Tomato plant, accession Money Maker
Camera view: bottom (45 deg); turntable rotation: 180 degrees
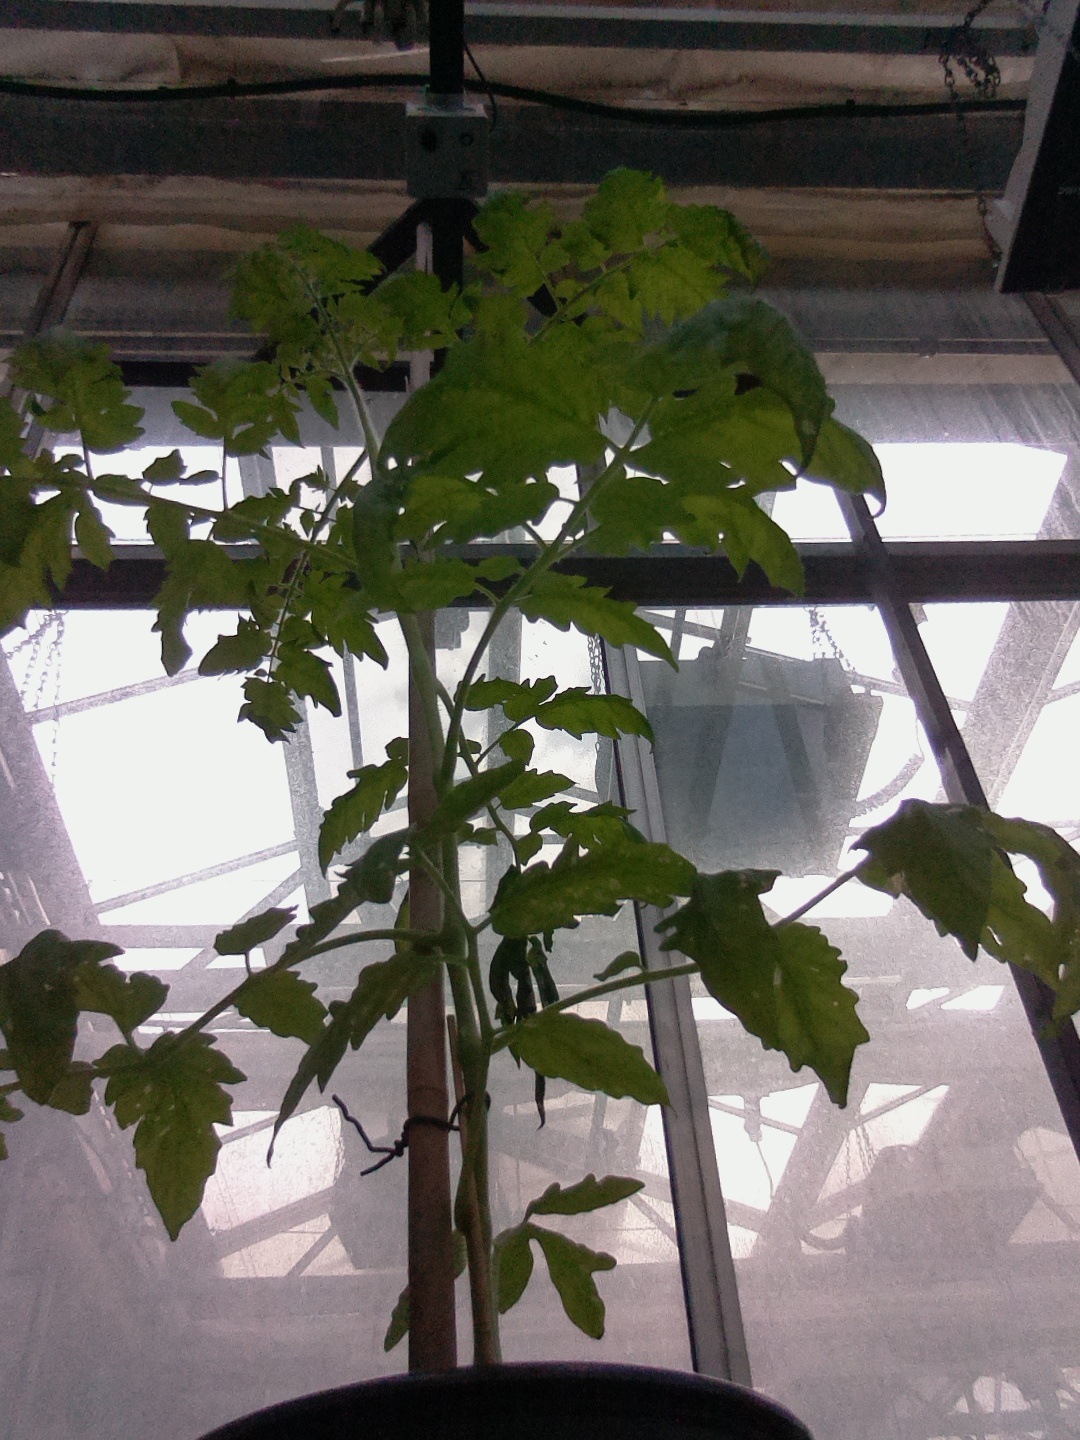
BBCH growth stage 20: First Side shoot start formed